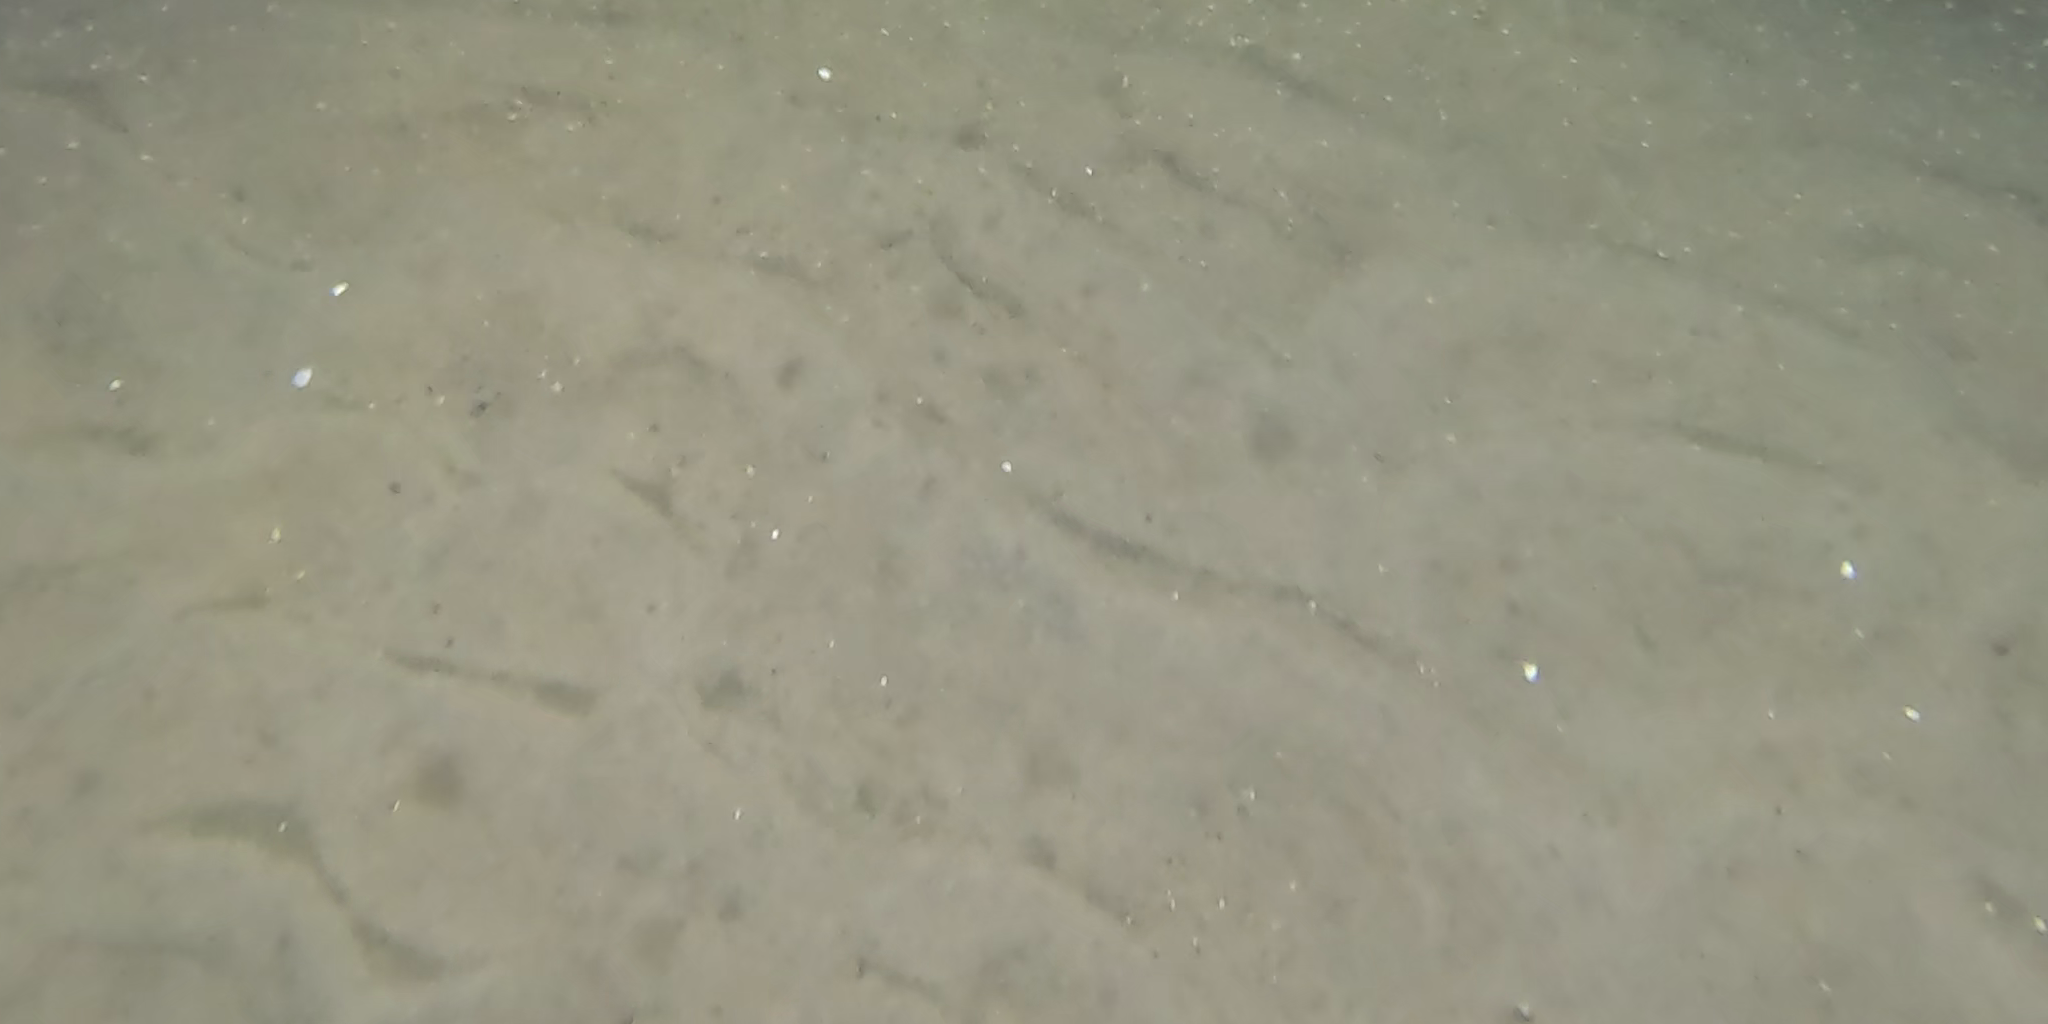
Seabed habitat: sand